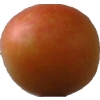
Label: cherry_wax